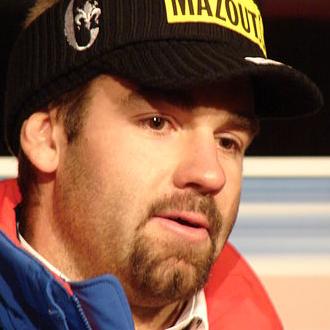
Age: 28